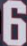
Number: 6